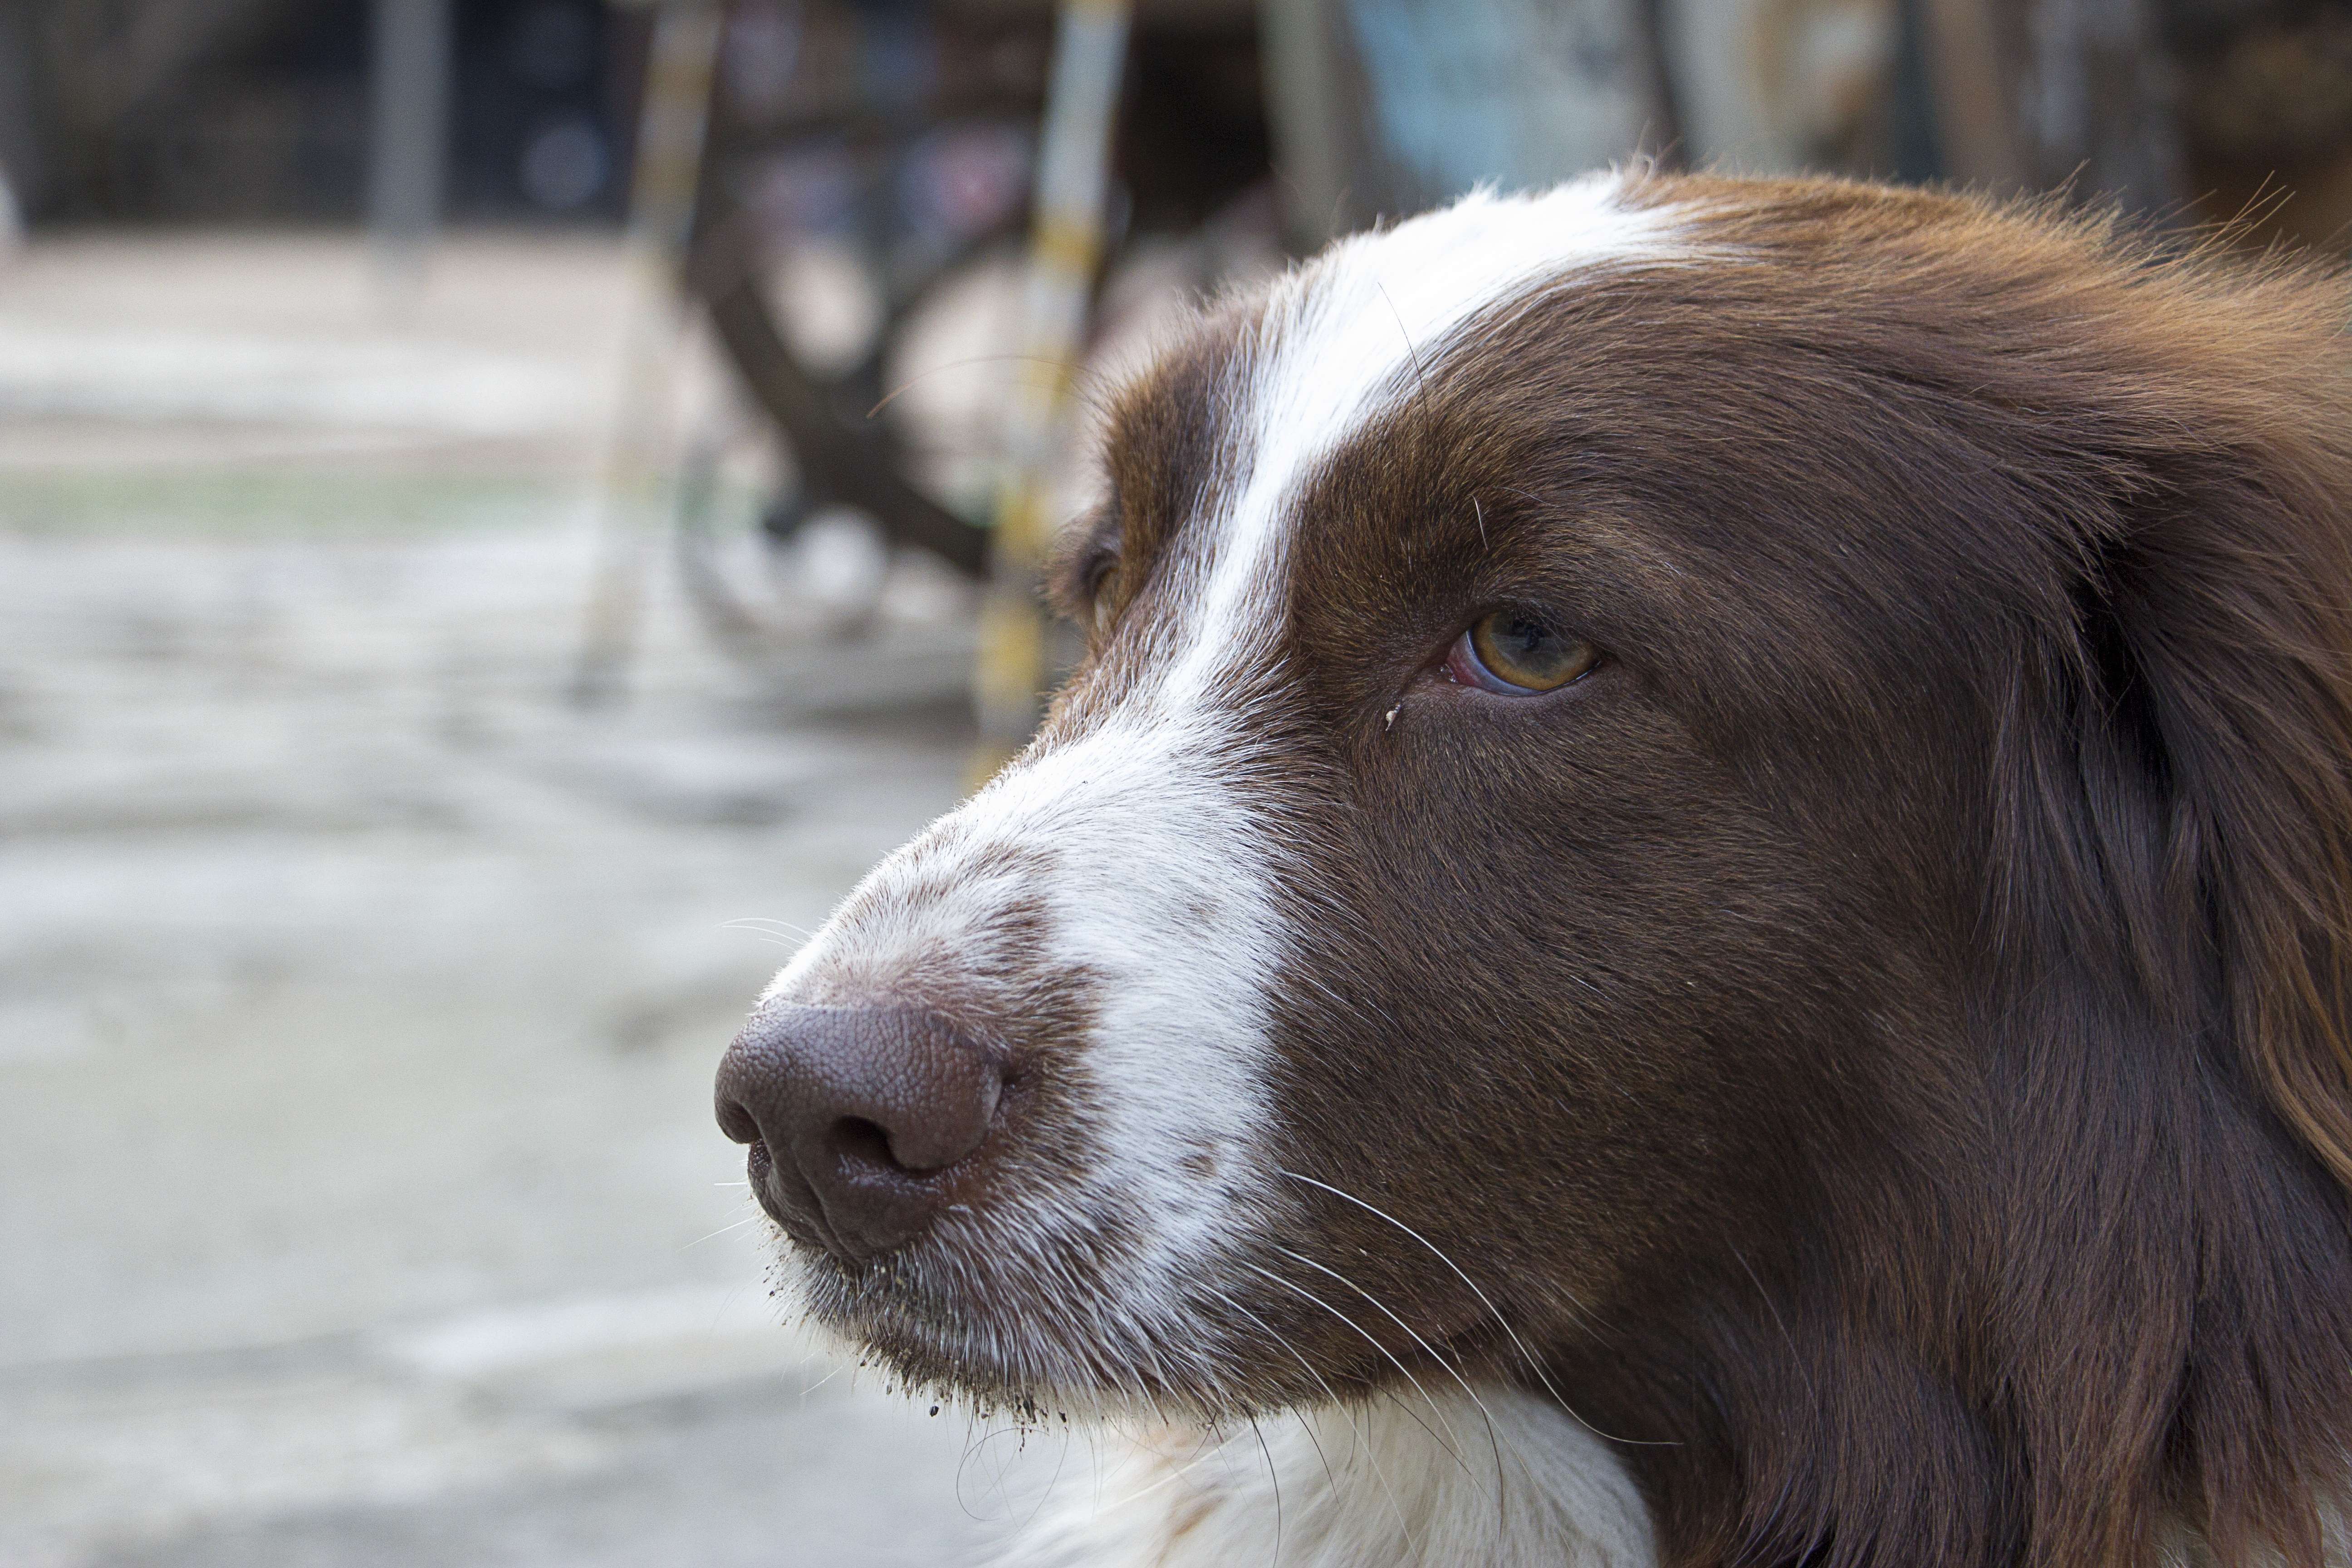
outdoor, road, street, city, puppy, dog, animal, cute, canine, alone, looking, love, pet, sadness, portrait, mammal, abandoned, friendship, lonely, friend, sad, shelter, homeless, loneliness, lost, vertebrate, adoption, stray, dog breed, adopt, depression, poor, hungry, homelessness, sad dog, dog like mammal